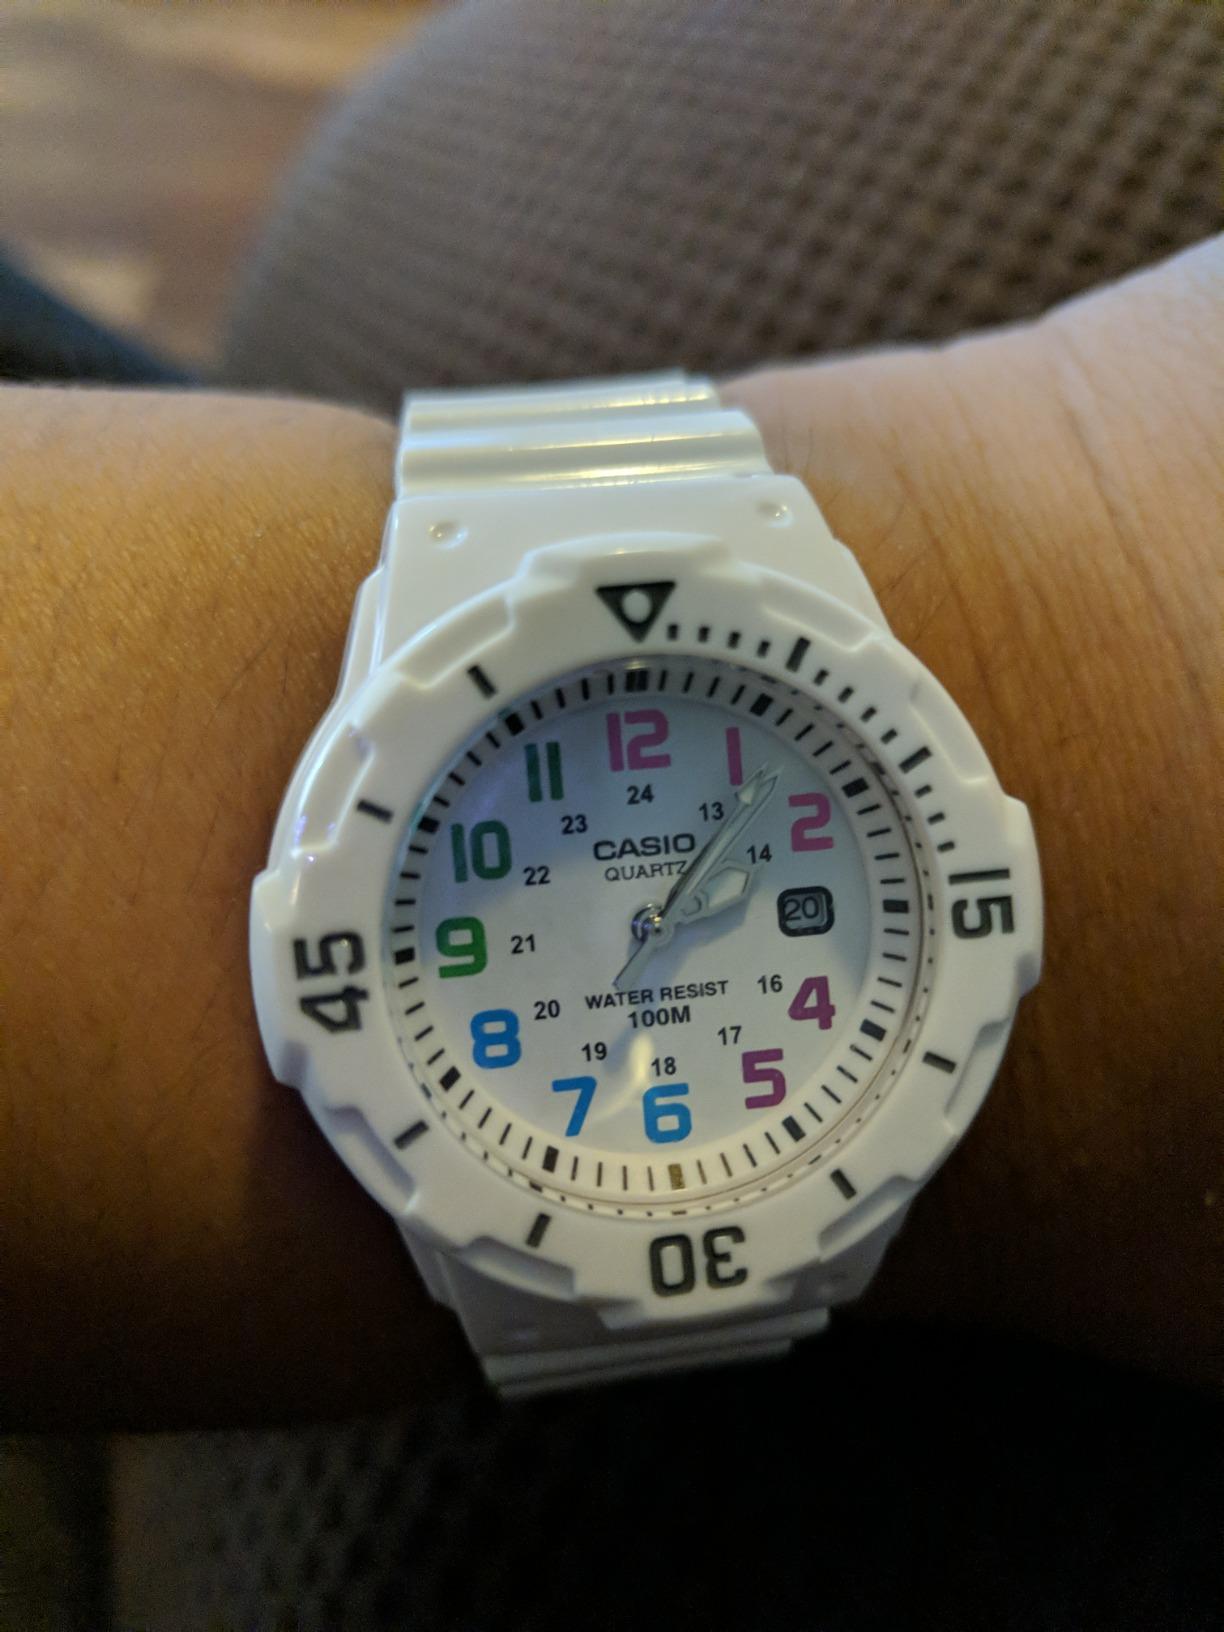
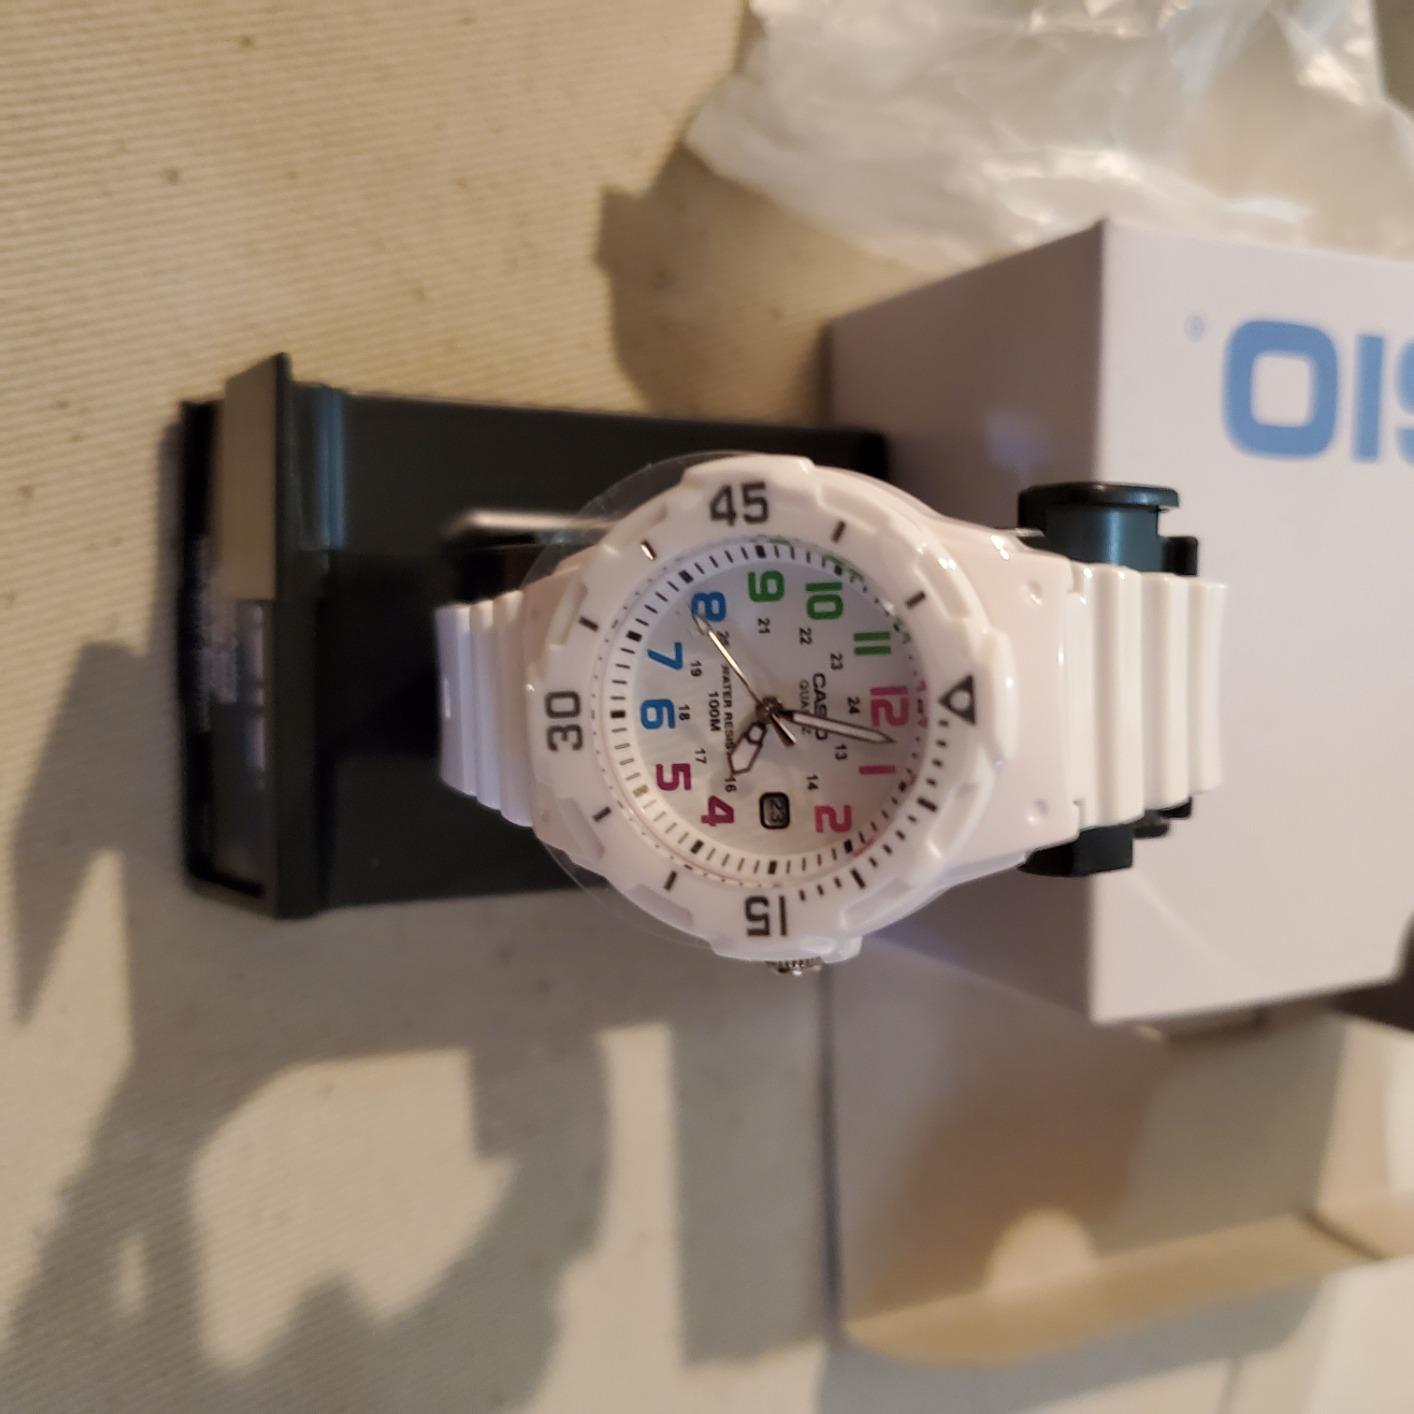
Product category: accessories_watch
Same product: yes